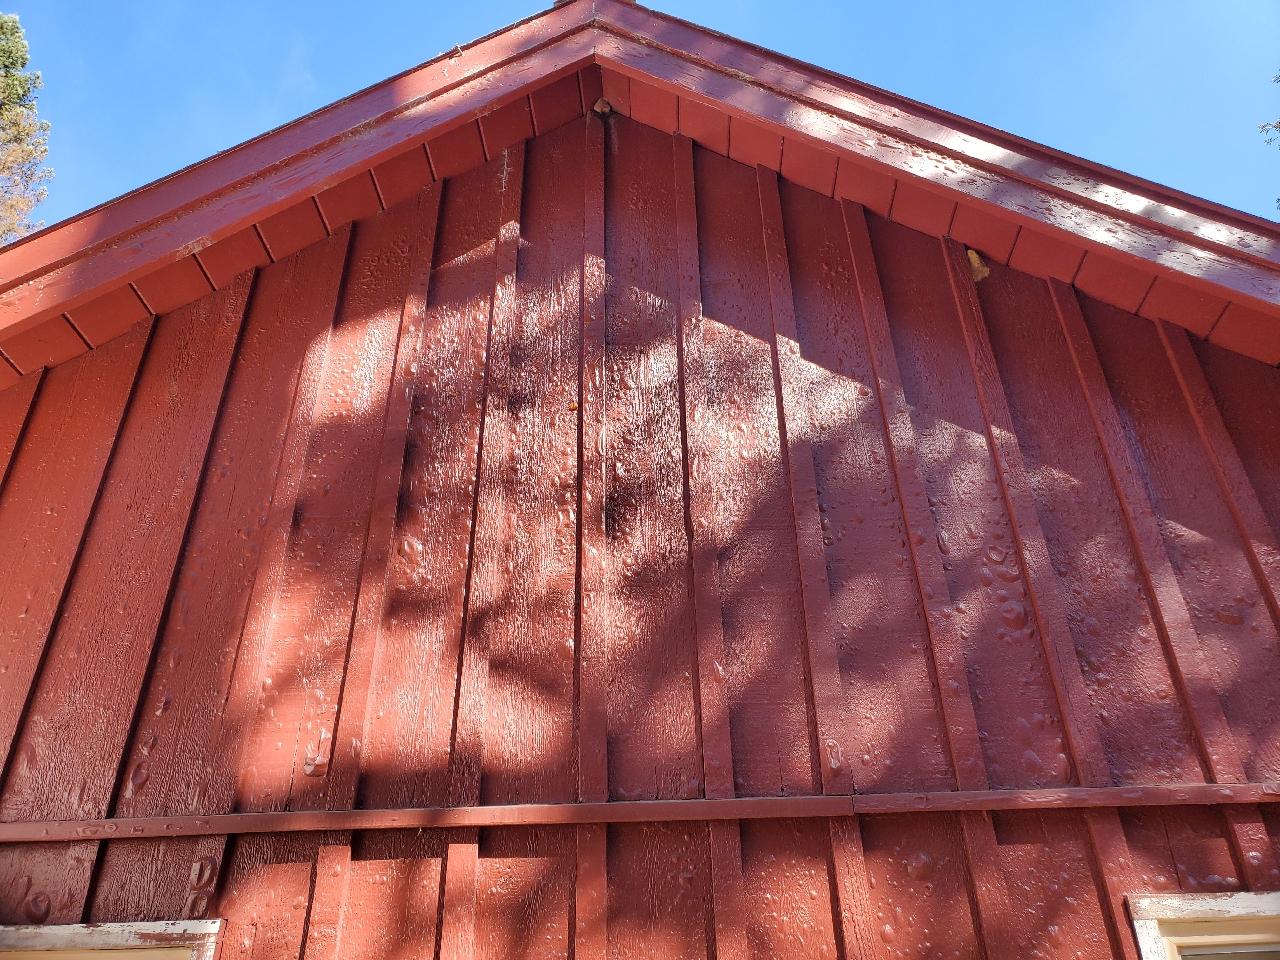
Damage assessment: affected